Phil Hughes (baseball)

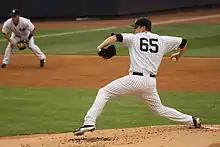
Hughes on August 1, 2012

On January 16, 2012, Hughes signed a one-year deal worth $3.25 million that included incentives, effectively avoiding arbitration. His deal was a $500,000 raise from his 2011 season.